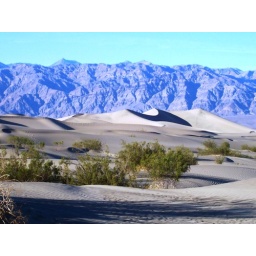
Hundred-foot sand dunes and purple mountain majesty at Stovepipe Wells in Death Valley - stovepipe17